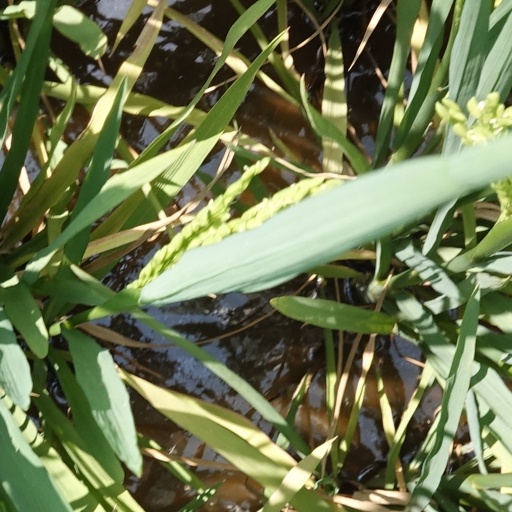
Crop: rice